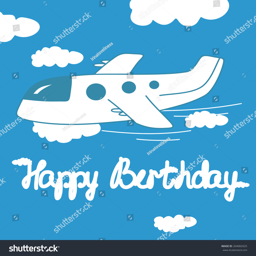
happy birthday card with airplane in the clouds